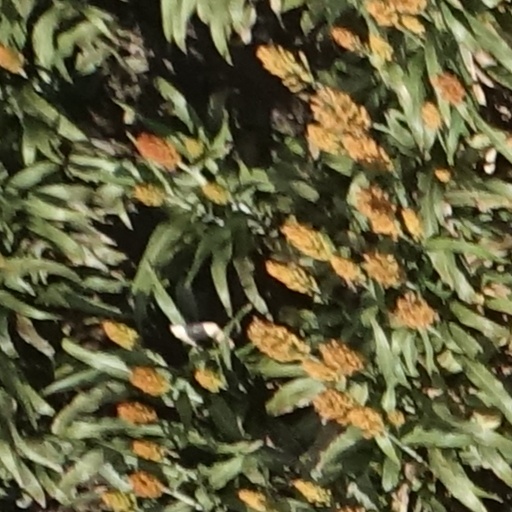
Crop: sorghum